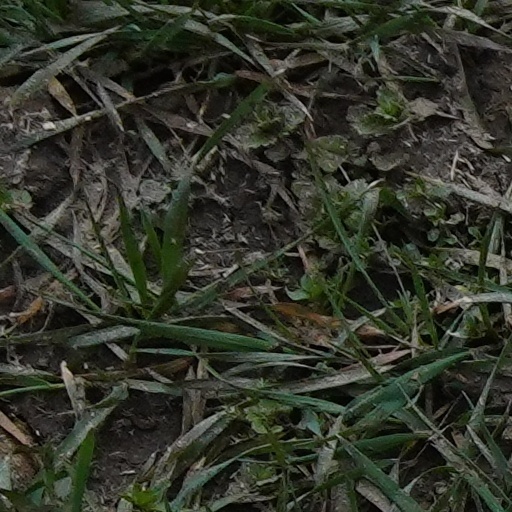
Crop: wheat